The Mummy (franchise)

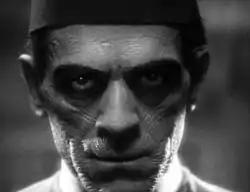
Boris Karloff as "The Mummy" (1932)

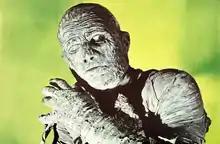
Lon Chaney Jr. as the Mummy in "The Mummy's Ghost" (1944)

The original series of films consisted of five installments, which starred iconic horror actors such as Boris Karloff (only in the original one, as Imhotep); and both Tom Tyler and Lon Chaney Jr. as Kharis. The series of films is part of the larger Universal Classic Monsters series.